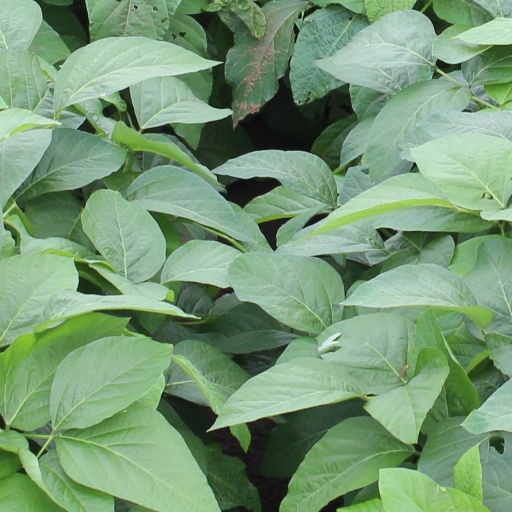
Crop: soybean